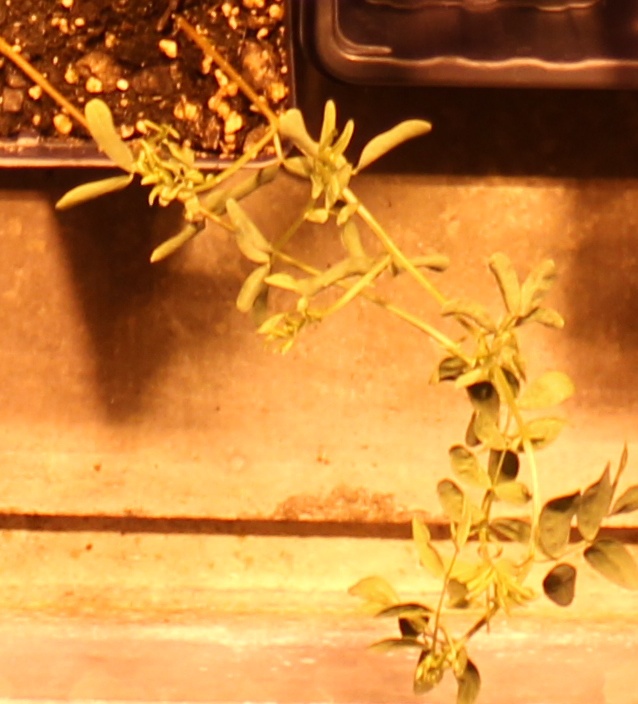
Label: Lentil